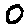
Label: 0